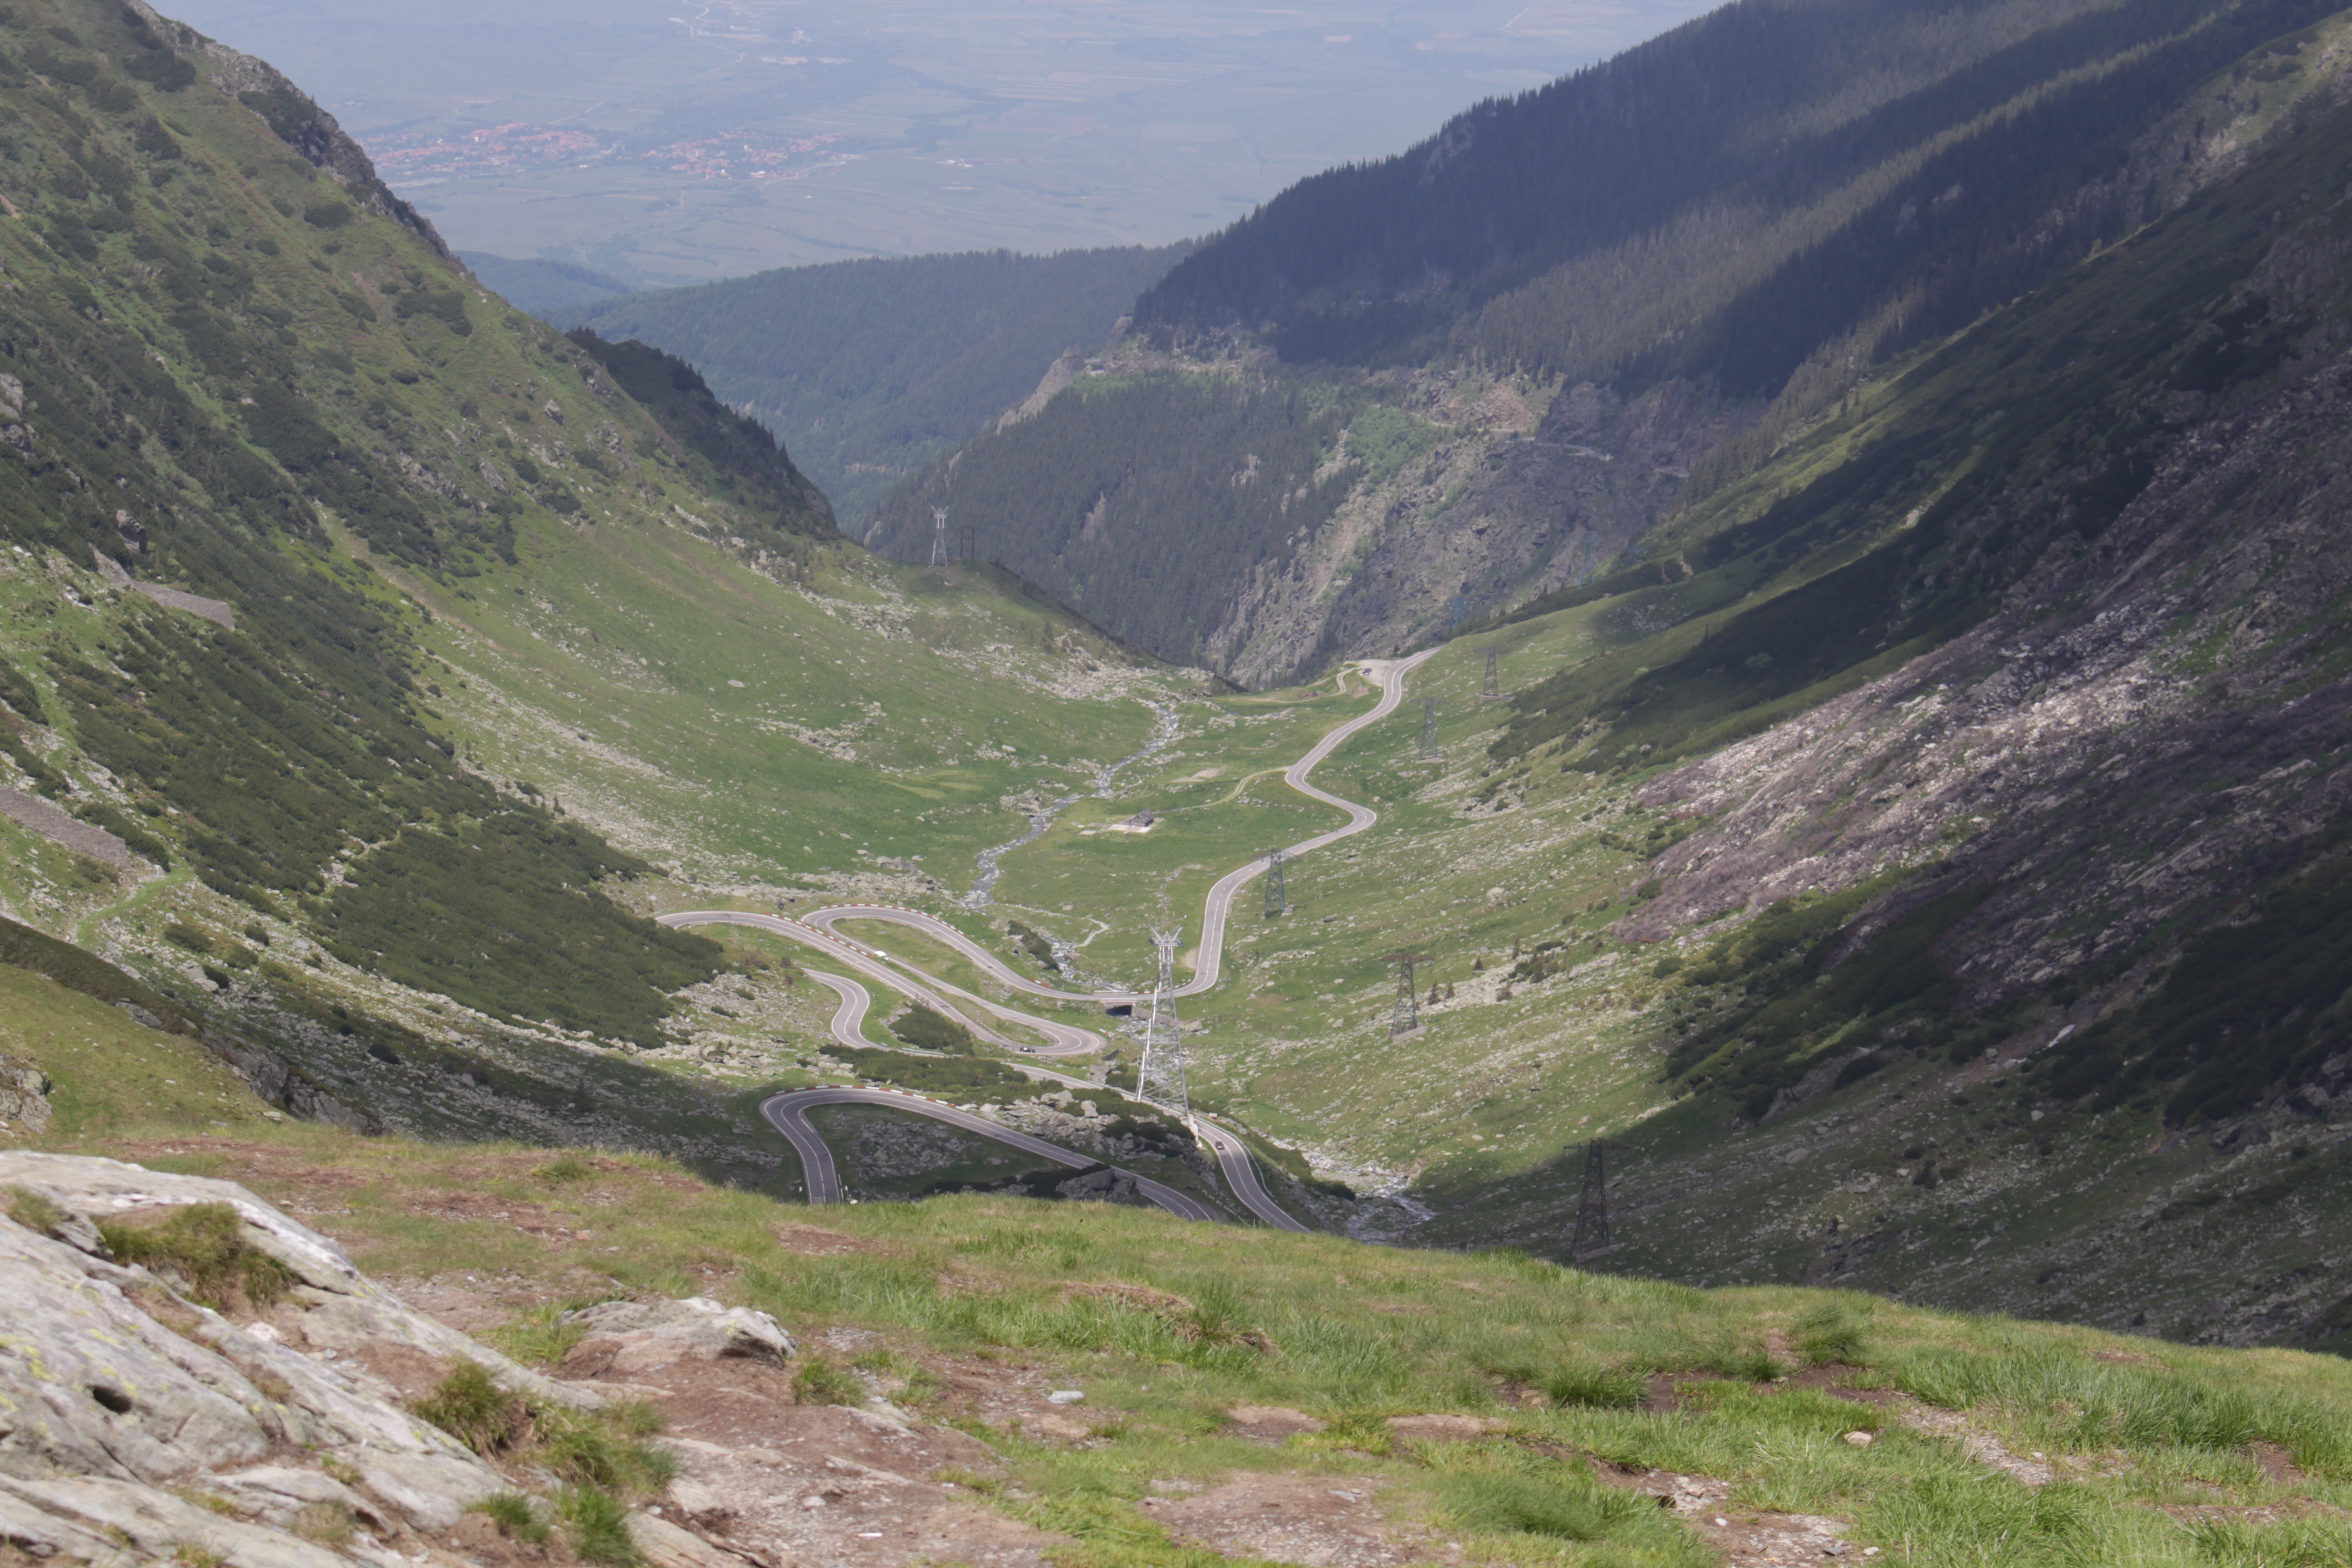
nature, mountain, road, lake, valley, mountain range, fjord, highland, ridge, mountains, alps, ravine, plateau, fell, cirque, loch, pass, romania, wadi, moraine, transylvania, landform, tarn, mountain pass, geographical feature, mountainous landforms, glacial landform, geological phenomenon, carpathian mountains, transfagaras